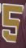
Number: 5